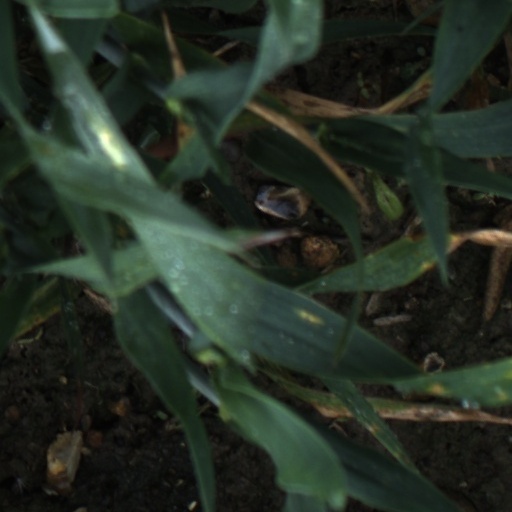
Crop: wheat